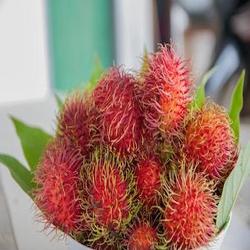
Label: Rambutan